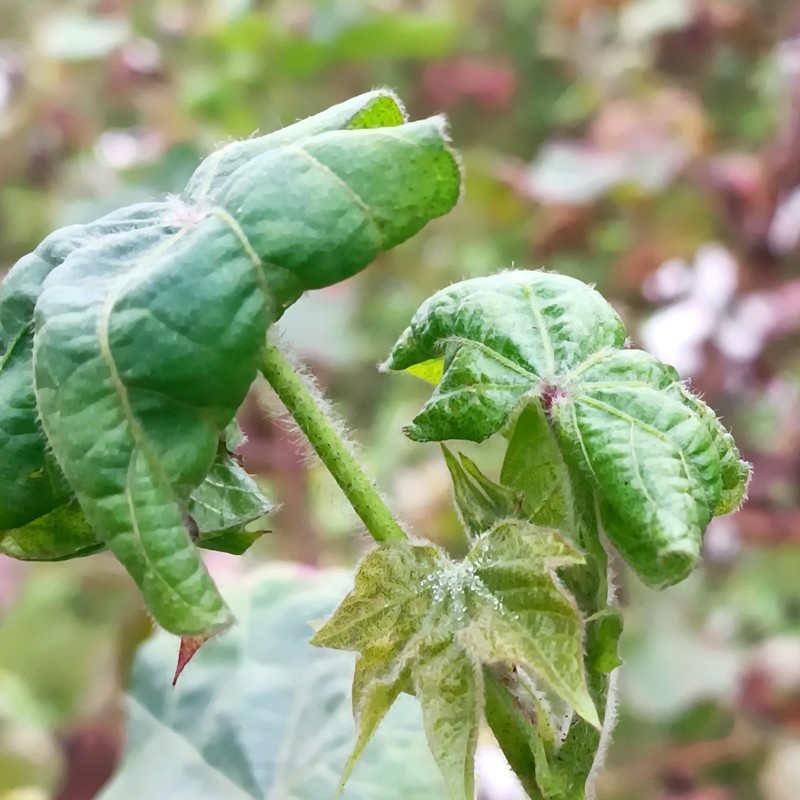
Label: Curl Virus